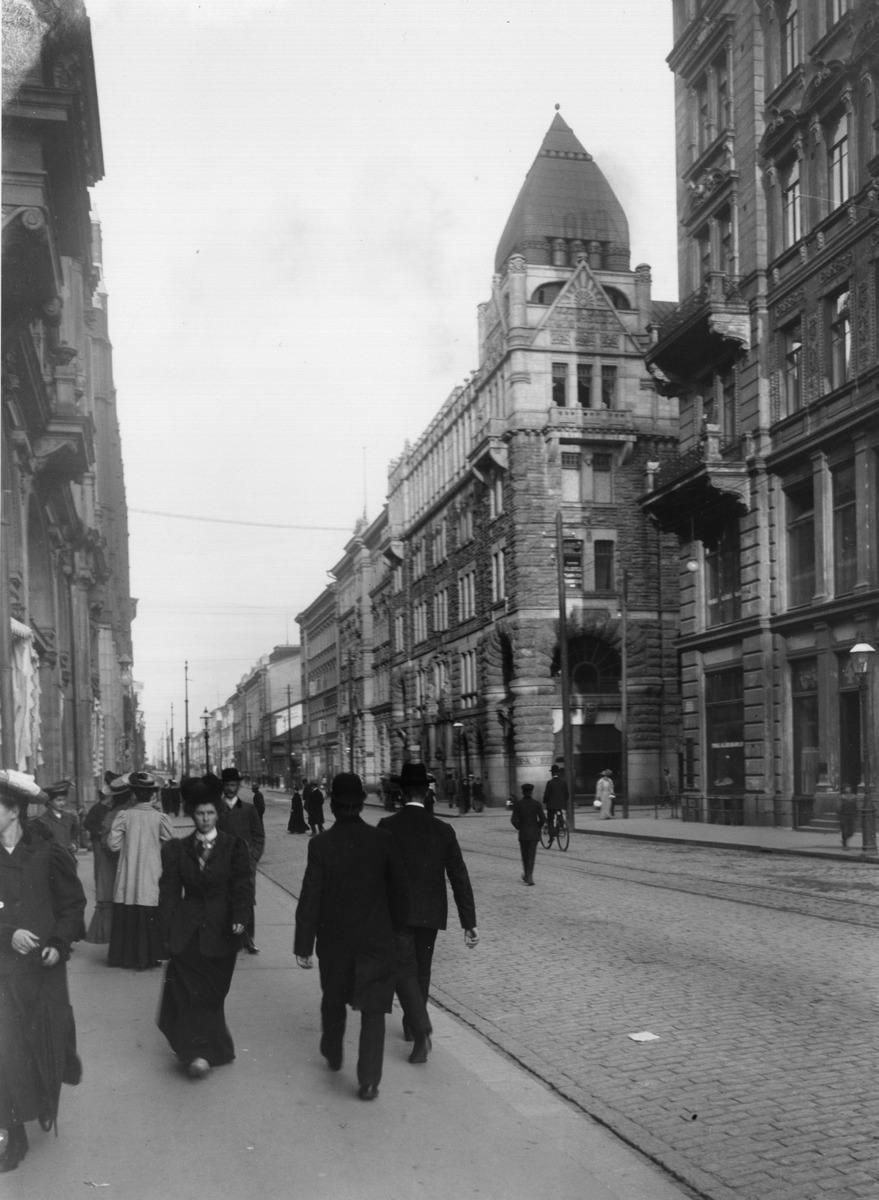
Jalankulkijoita Aleksanterinkadulla
sisällön kuvaus: Jalankulkijoita Aleksanterinkadulla. mustavalkoinen
Kuvaaja: Wasastjerna, Nils Jakob, valokuvaaja
Ajankohta: kuvausaika 1910 -luku
Paikka: Suomi, Uusimaa, Helsinki, Kluuvi Helsinki, Aleksanterinkatu 44 ,42 ,40
Aiheet: liikenne kaupunkiliikenne, jalankulkijat, kevyt liikenne